Sri Pravarasena

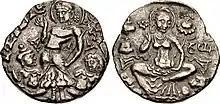
Approximate location of Sri Pravarasena's territory

Sri Pravarasena (reigned -590 CE), also sometimes Pravarasena II based on the regnal lists of the "Rajatarangini", was a 6th-century Huna king of the Alchon Huns in the area of Gandhara and Kashmir in northwestern India. His reign probably lasted about 60 years from about the year 530 CE.